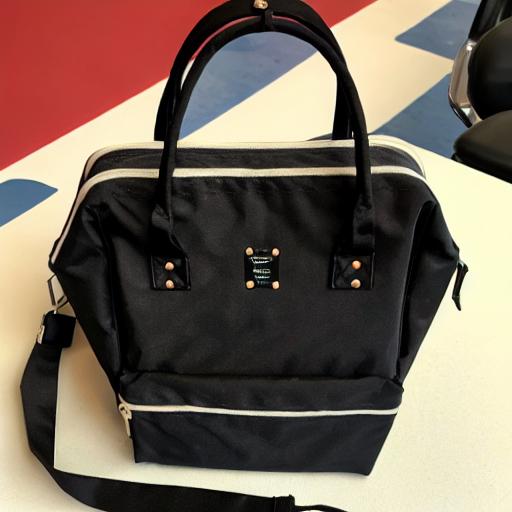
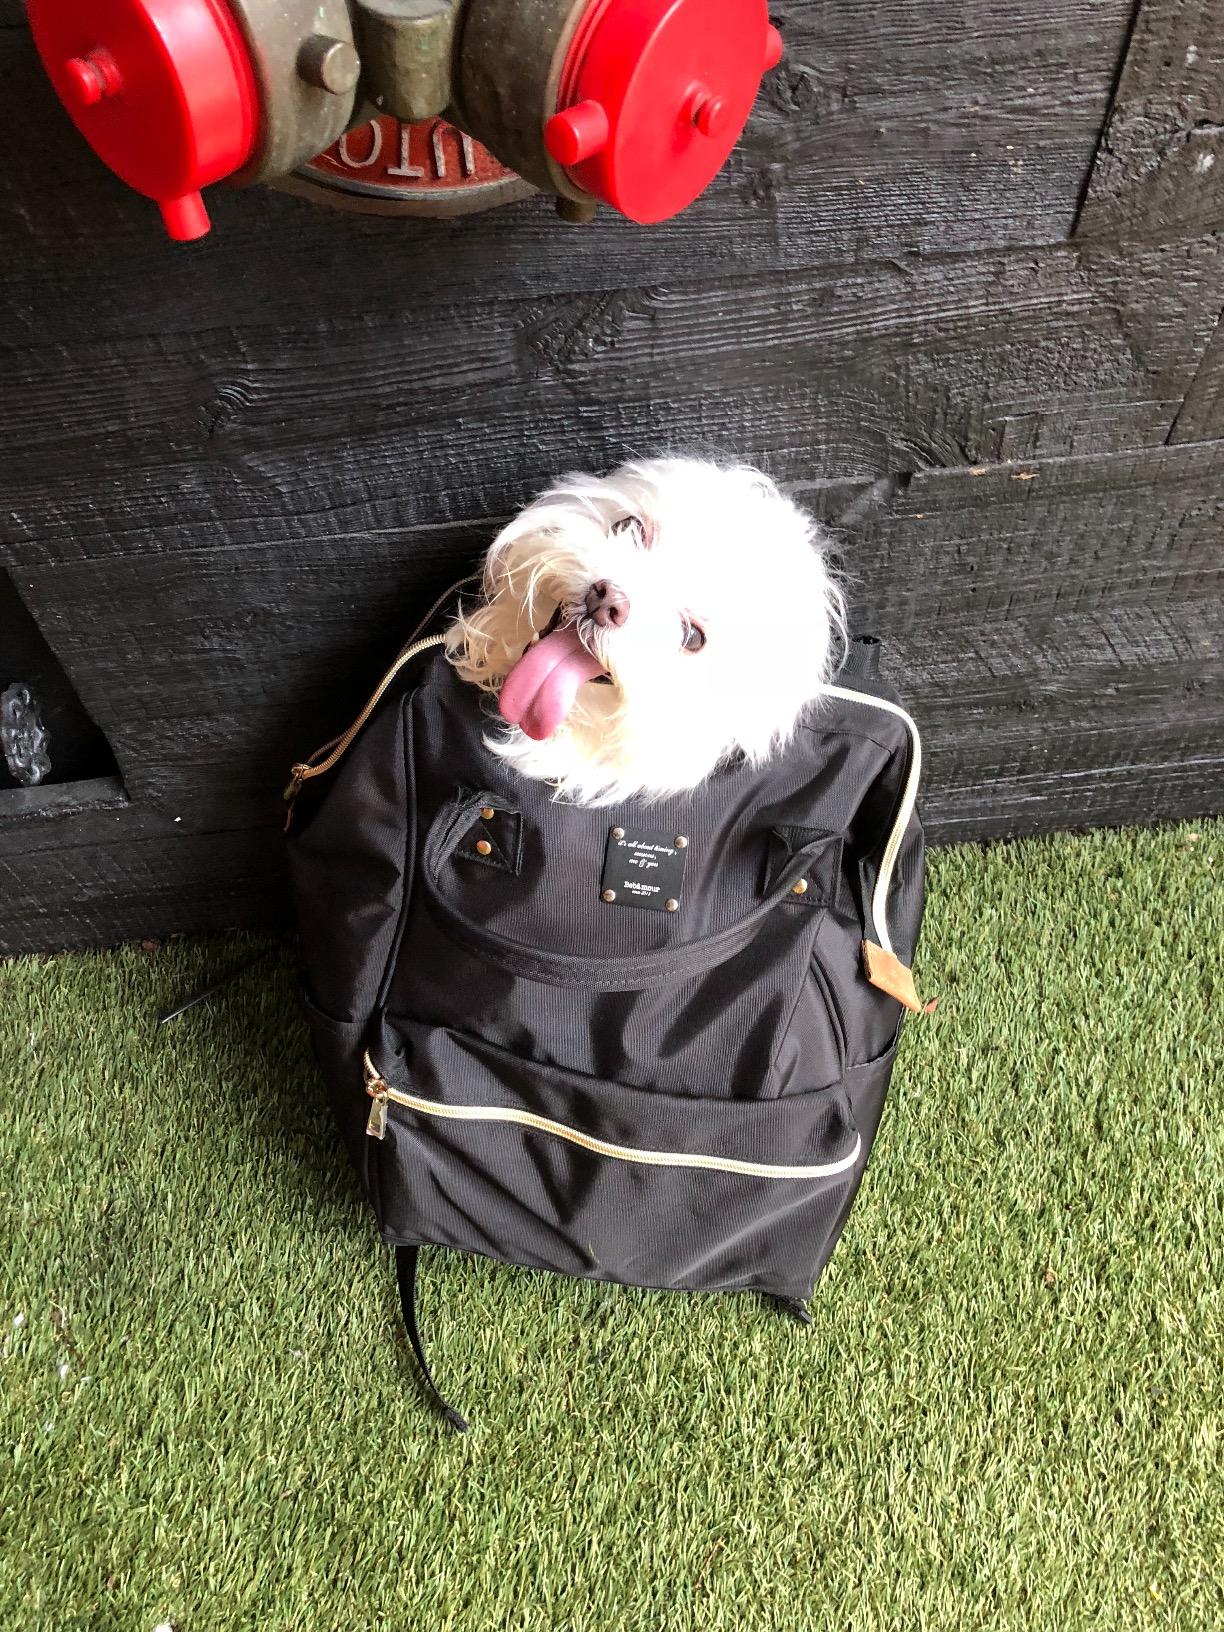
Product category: bag
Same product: no